Abida Sultan

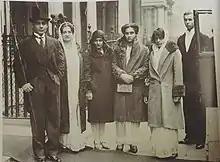
Bhopal royal family. L to R: Nawab Hamidullah Khan, his wife Maimoona Sultan, their daughters – Rabia Sultan, Abida Sultan, Sajida Sultan, in London, 1932

Abida Sultan Begum Sahiba (begum being a Muslim woman of high rank) was born on 28 August 1913, the daughter of Hamidullah Khan, the Nawab of Bhopal and Begum Maimoona Sultan. She was the eldest of three children; she had two younger sisters Sajida Sultan, and Rabia Sultan.